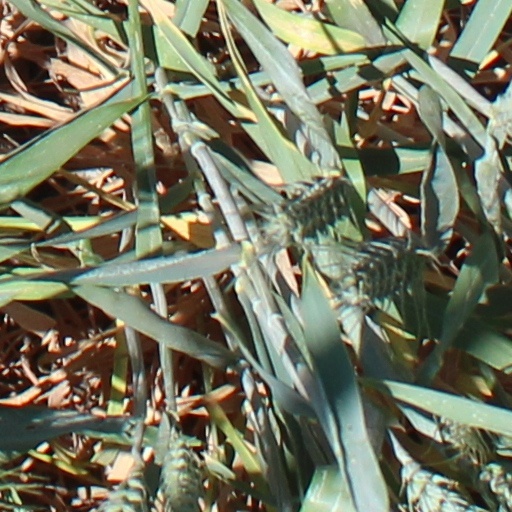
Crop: wheat